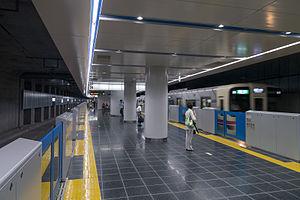
La gare de Chōfu est une gare ferroviaire de la ville de Chōfu, dans la préfecture de Tokyo au Japon. La gare est exploitée par la compagnie Keiō.